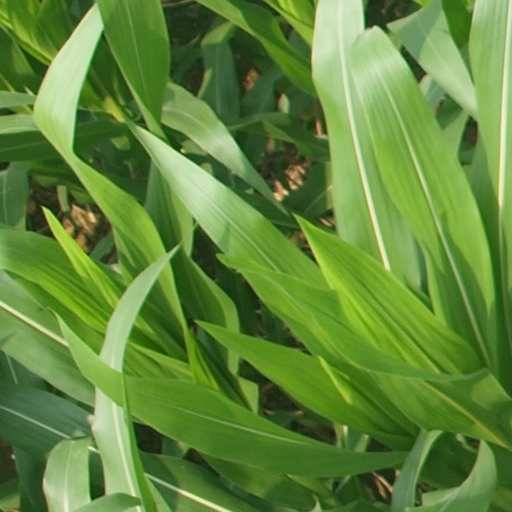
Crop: maize; corn